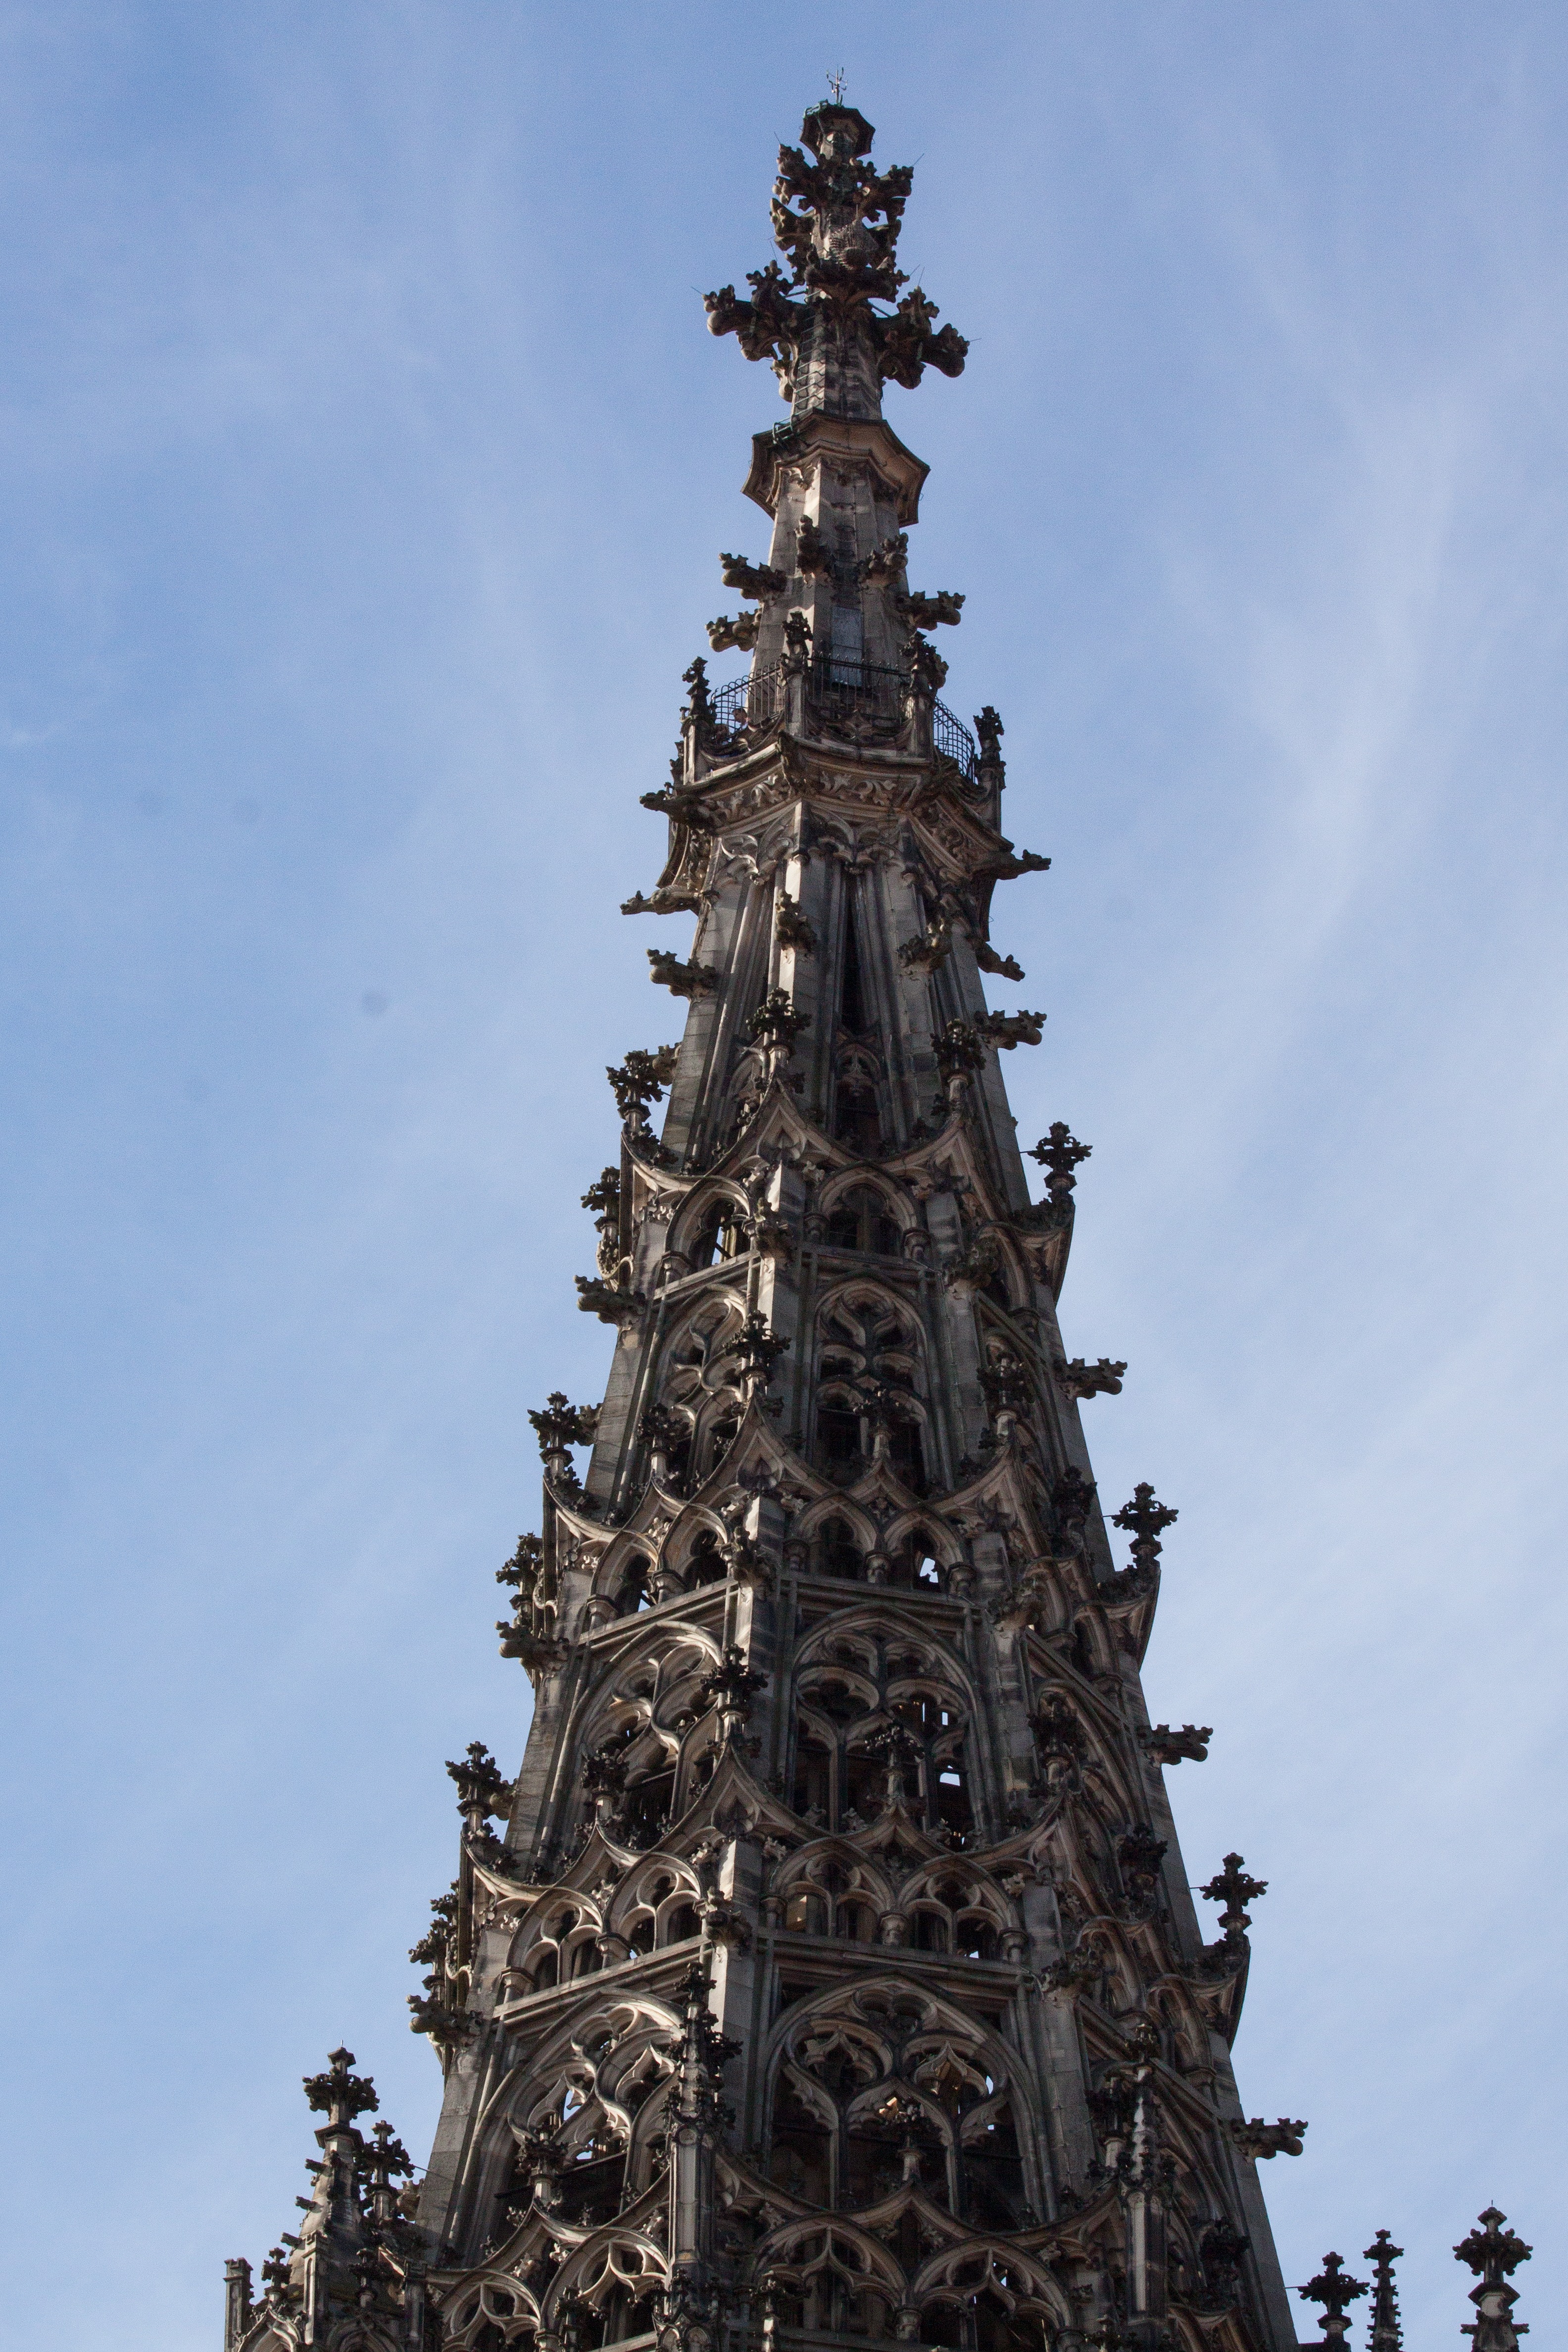
tree, architecture, sky, building, city, monument, statue, tower, landmark, church, gothic, place of worship, bell tower, sculpture, temple, spire, steeple, pinnacles, pagoda, ulm, munster, ulm cathedral, highest church tower, west tower, main tower